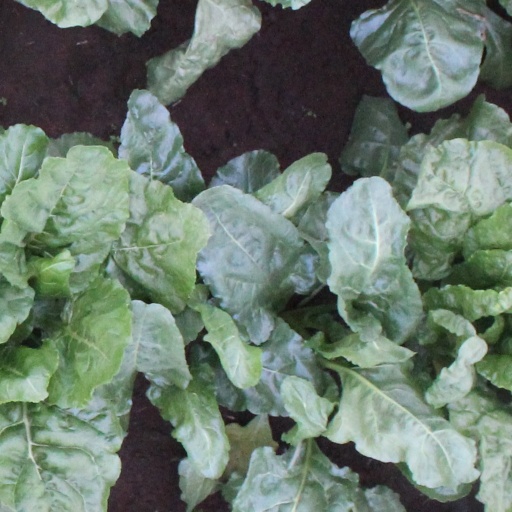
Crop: sugar beet